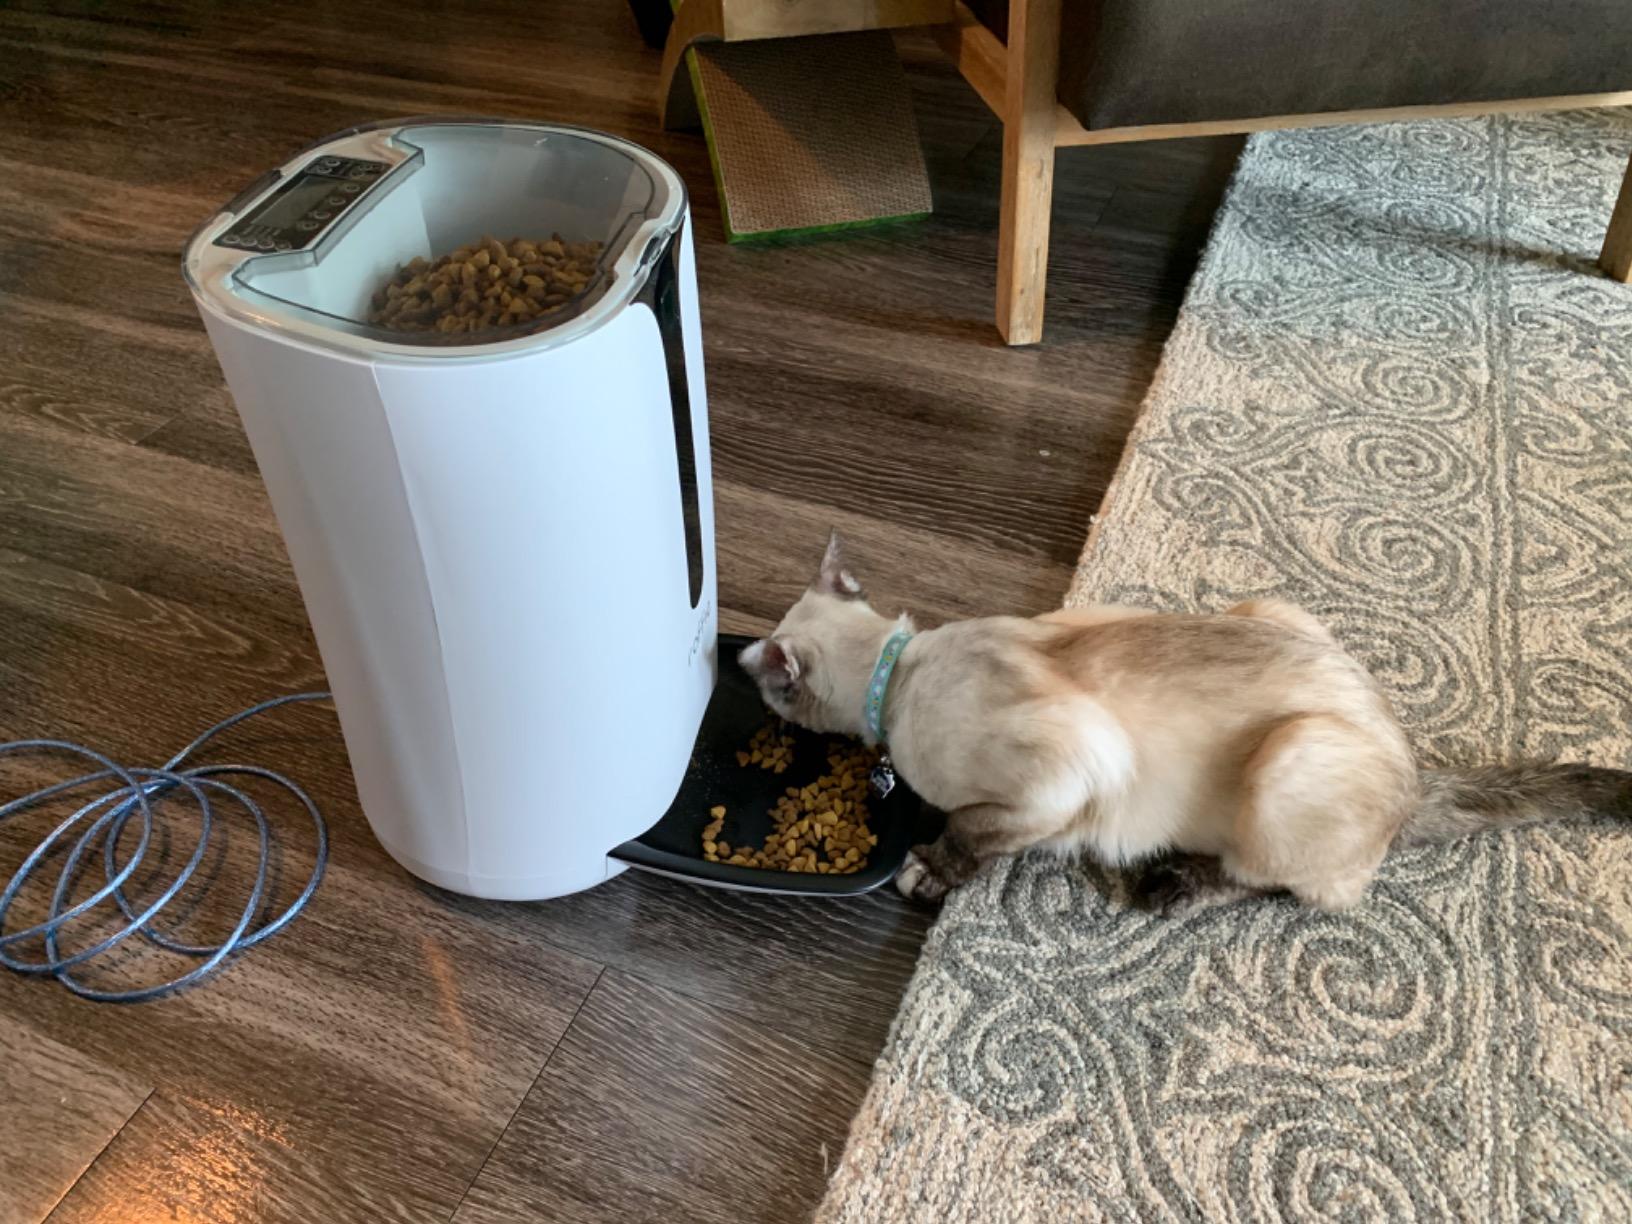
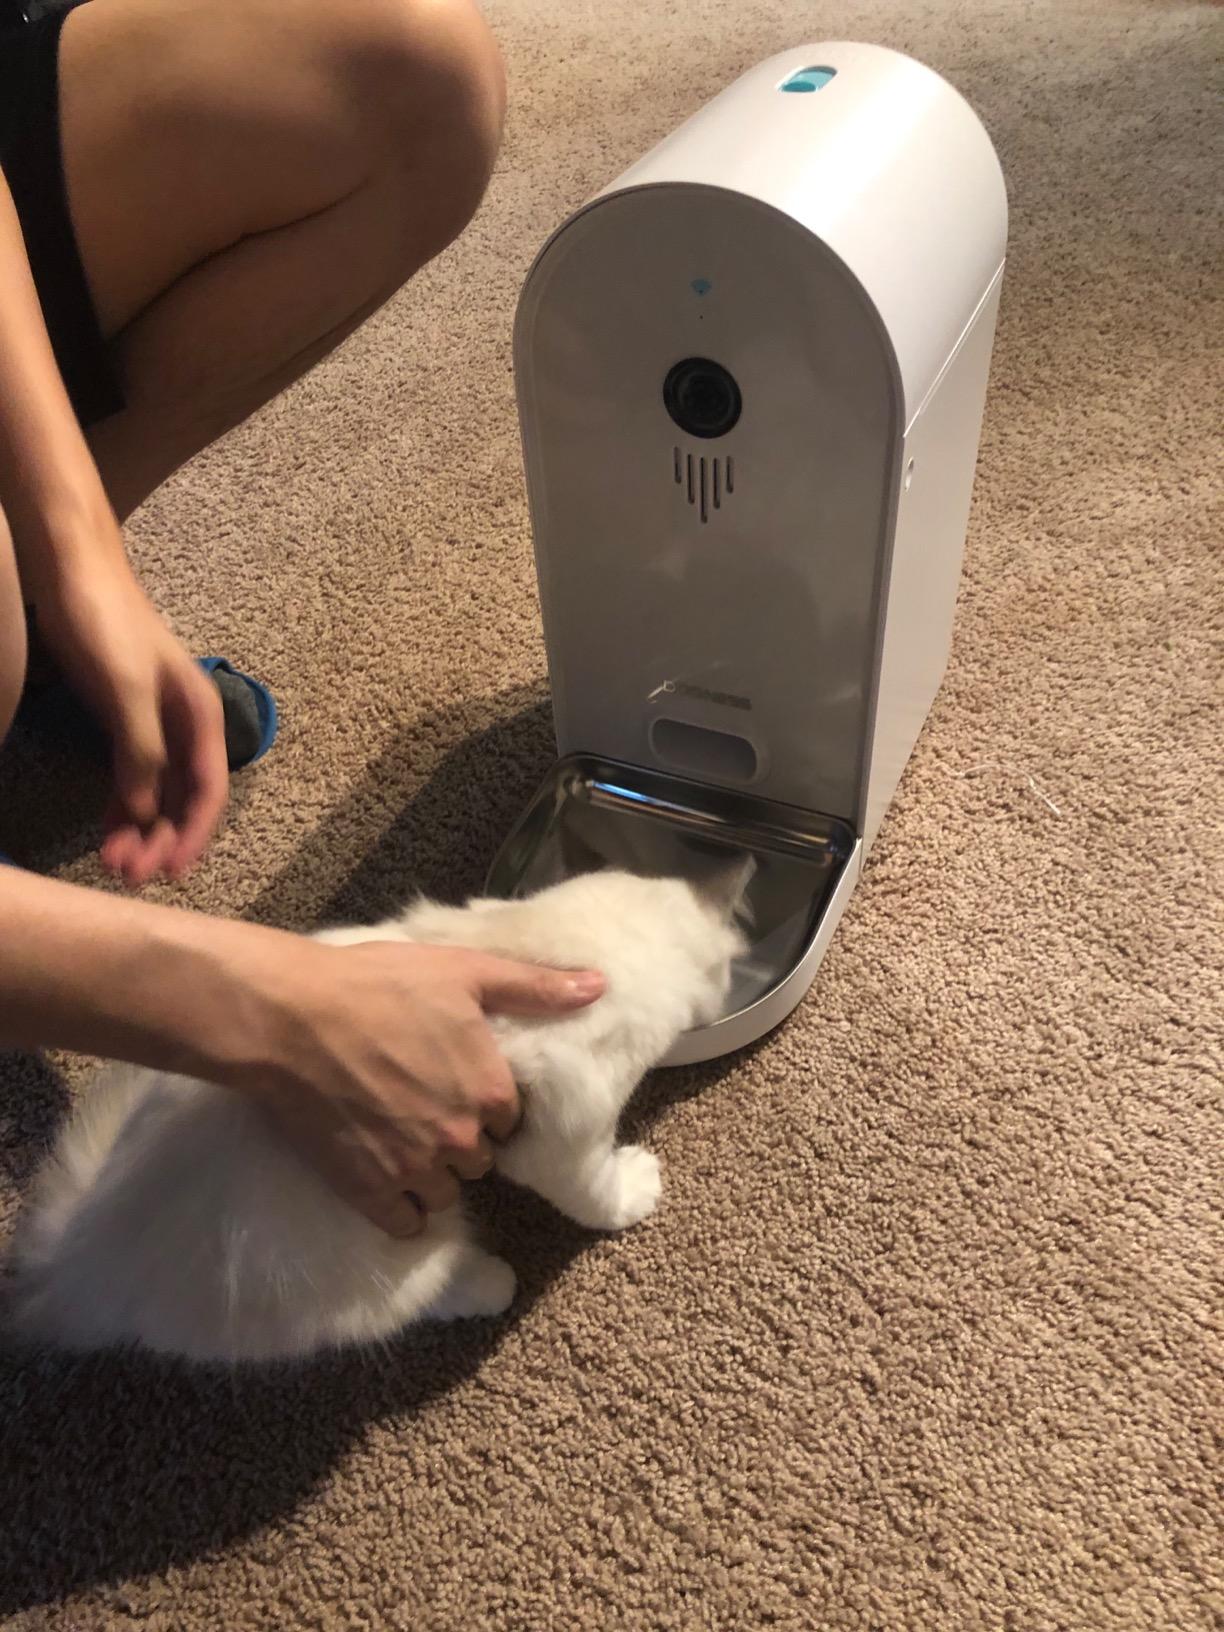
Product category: items_feeder
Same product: no